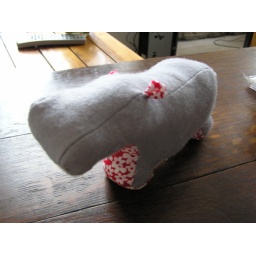
Pattern: ownFabric:Grey felt and a bit of Robert Kaufman - Pimatex Basics in red with white flowers.